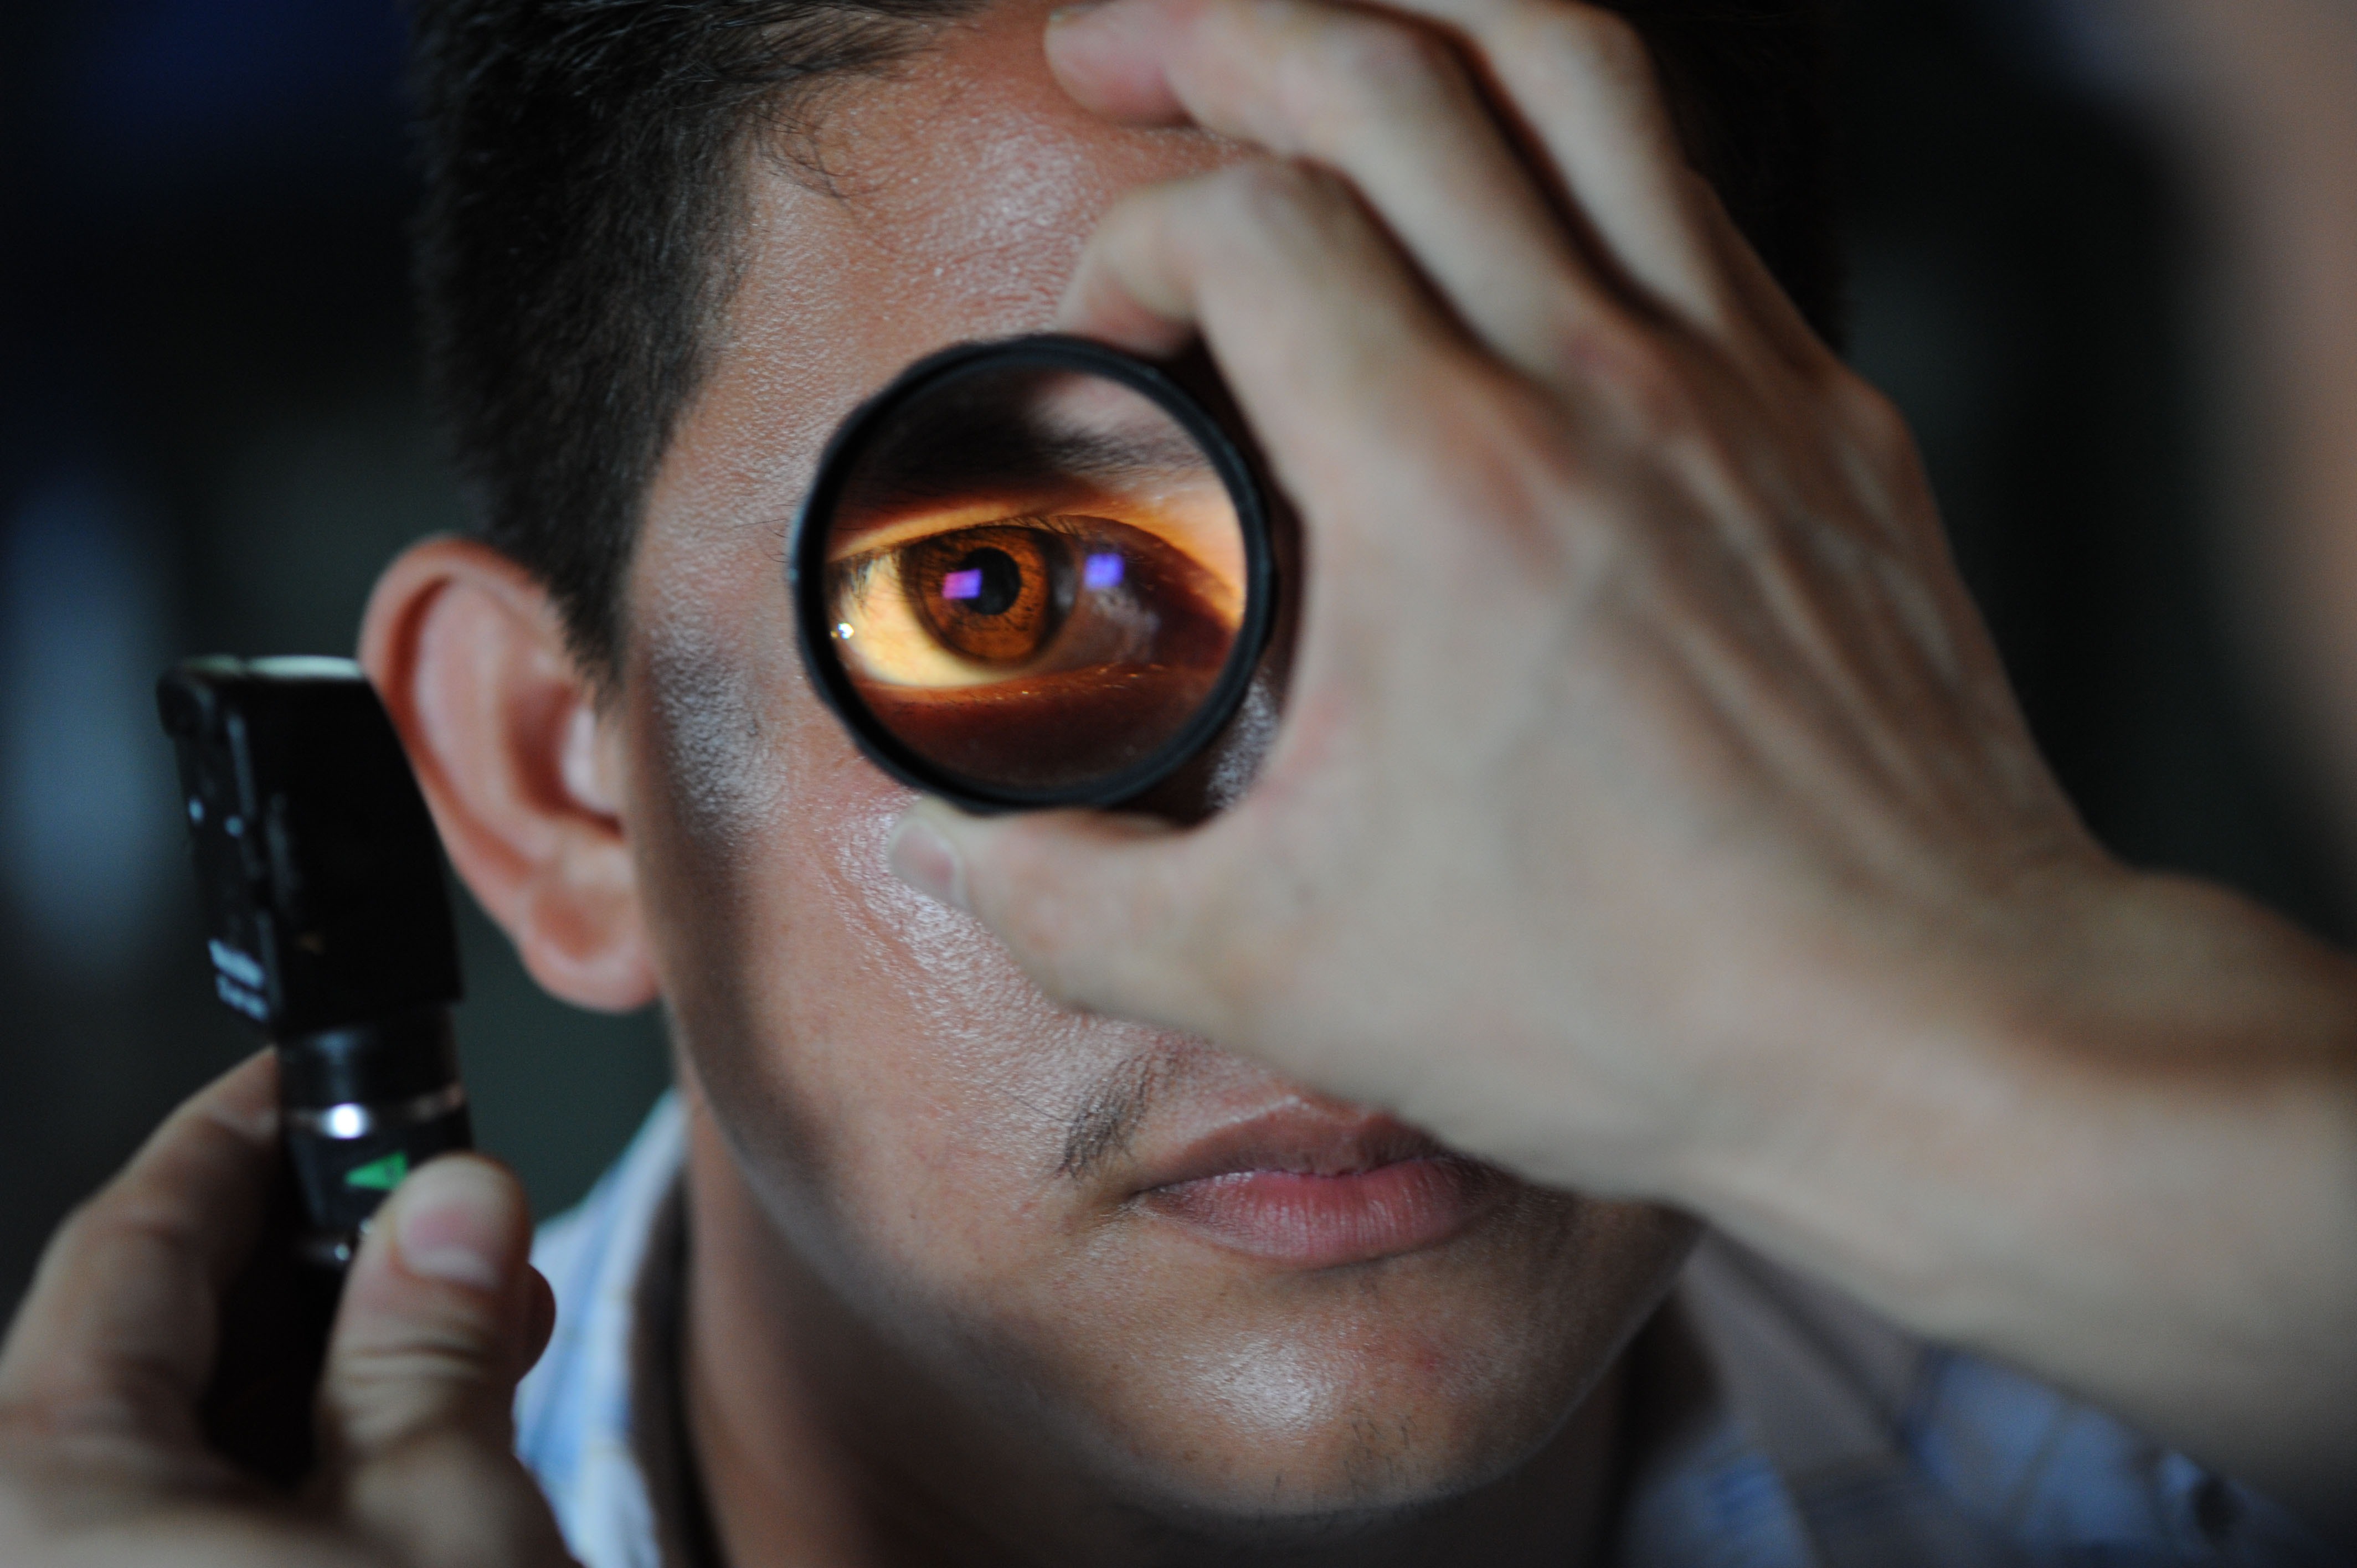
girl, hair, photography, portrait, color, macro, blue, ear, facial expression, mouth, close up, human body, optometrist, face, nose, eye, glasses, head, skin, beauty, organ, doctor, emotion, medical, patient, exam, examination, sense, checking, vision care, ophthalmology